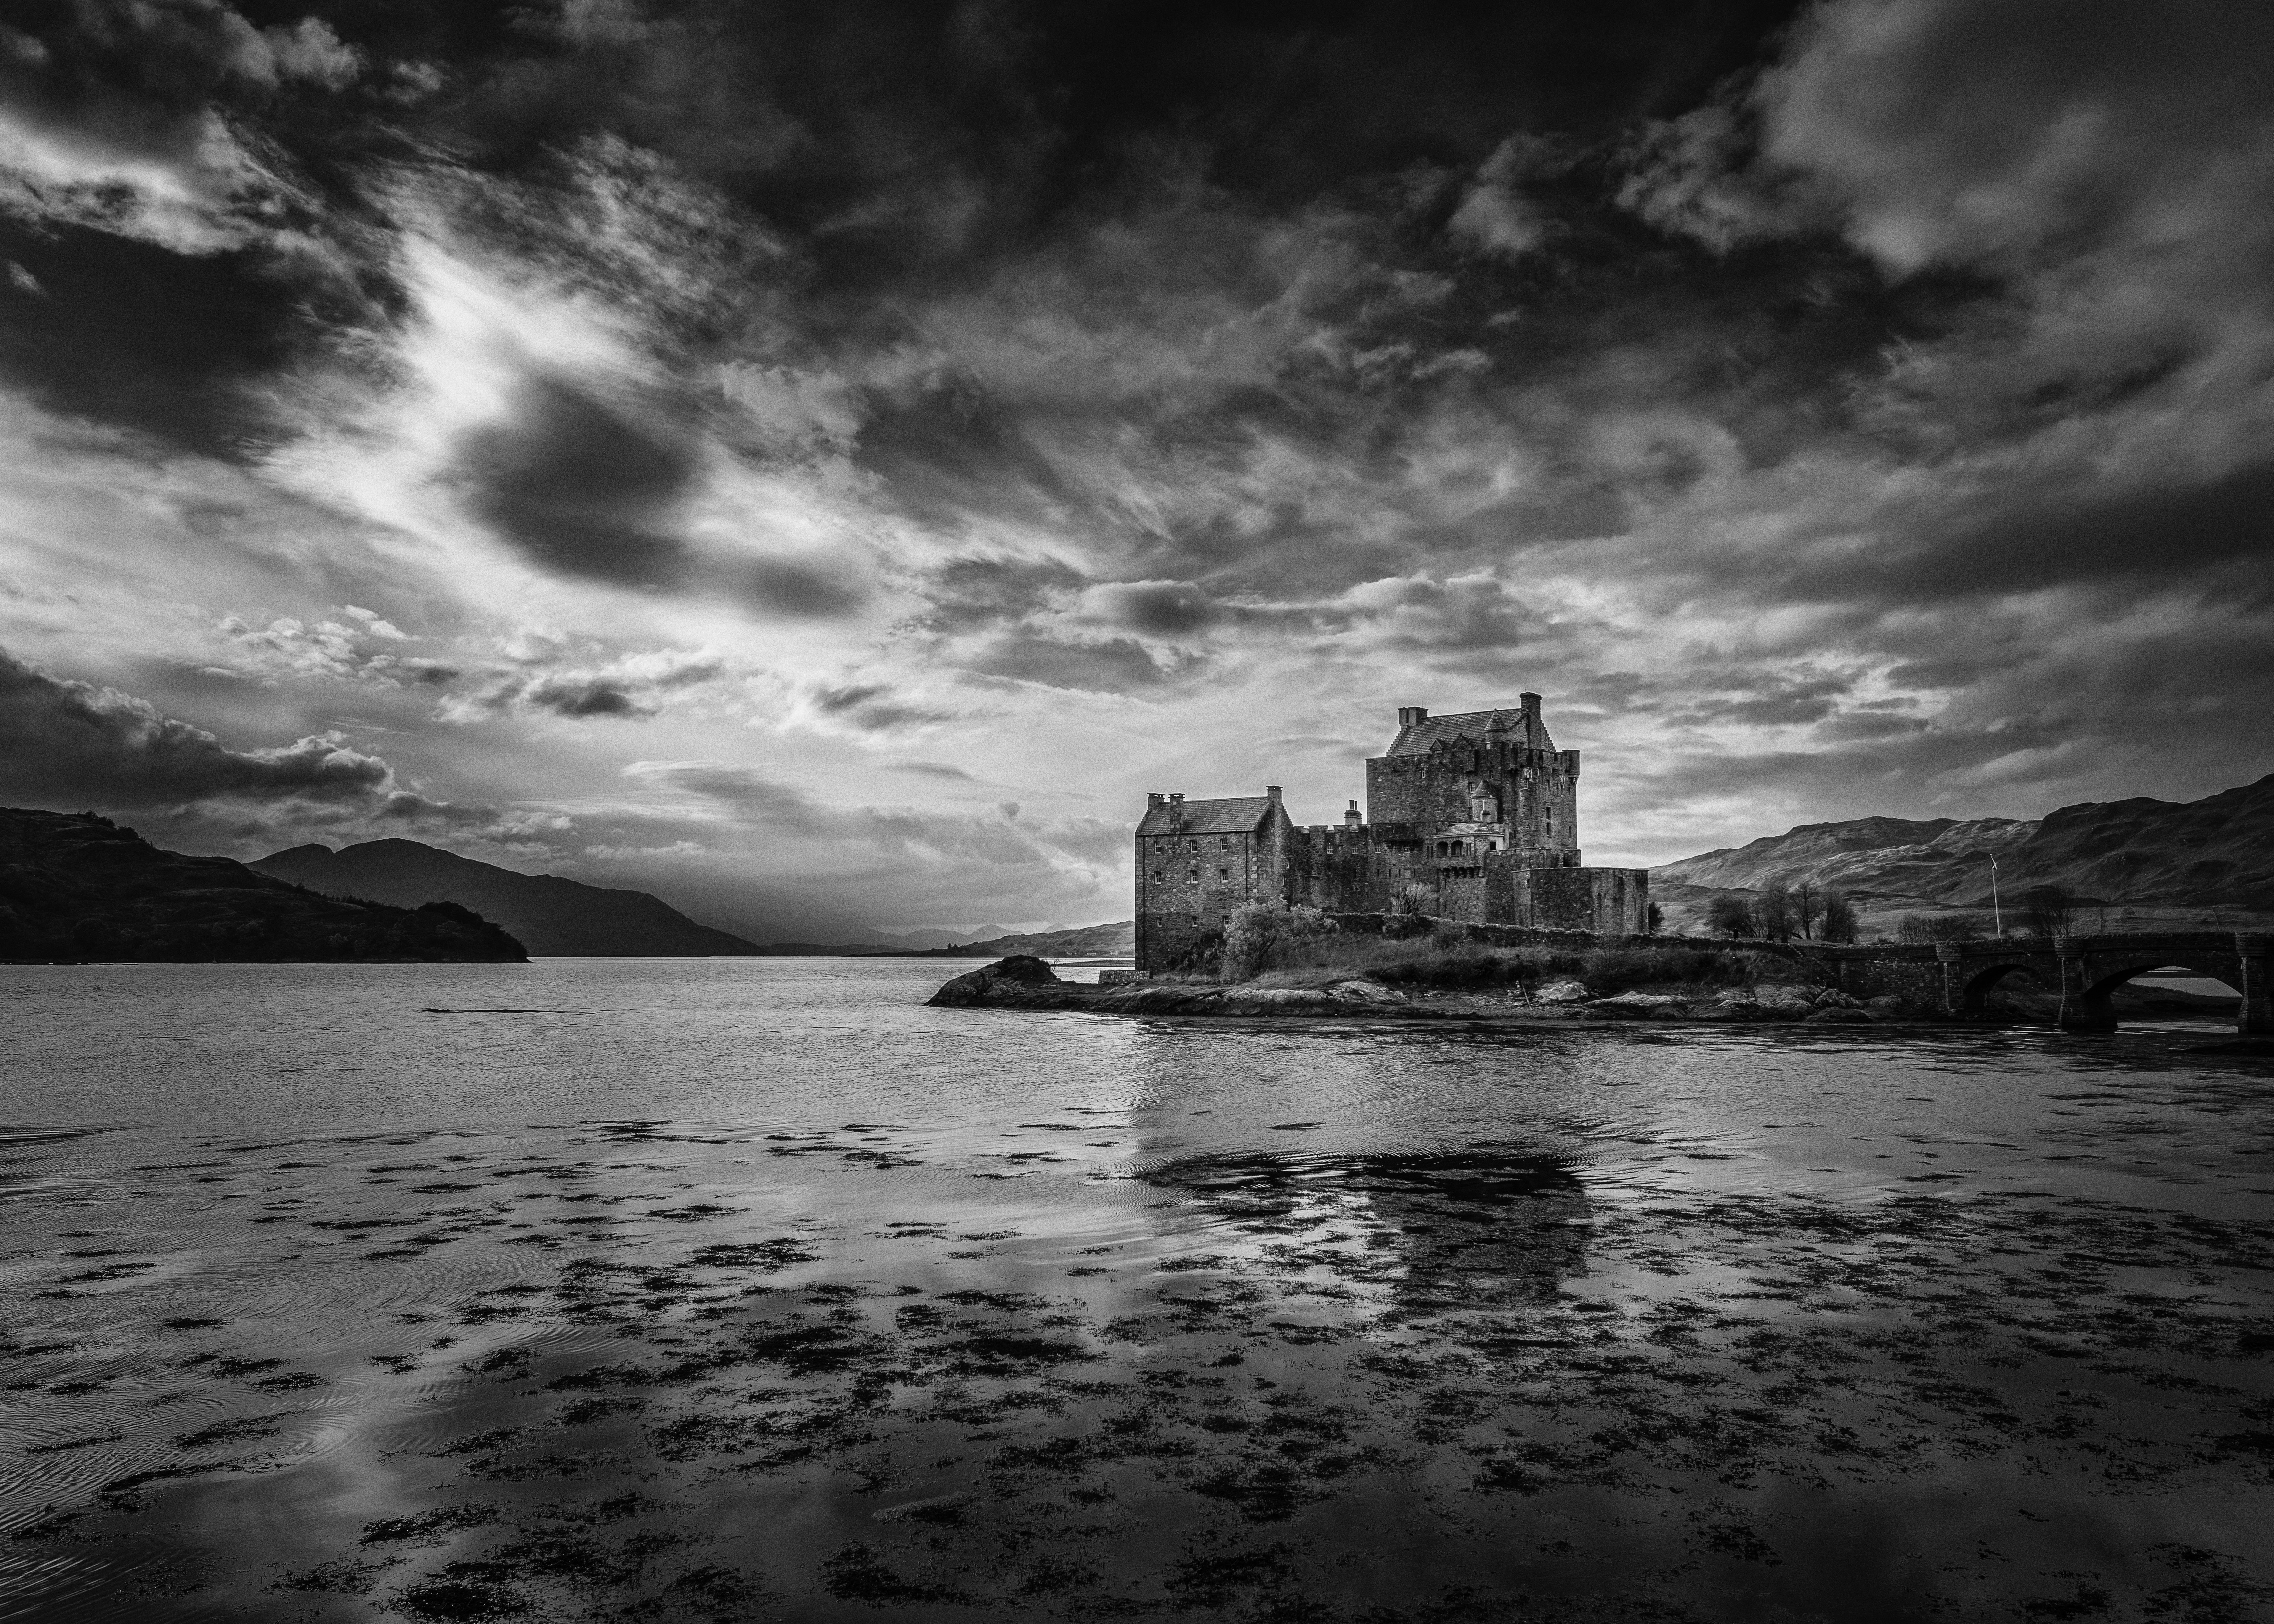
sea, coast, water, rock, ocean, horizon, cloud, black and white, sky, photography, wave, dusk, evening, reflection, tower, castle, darkness, monochrome, blackandwhite, mono, clouds, mountains, reflections, scotland, westcoast, nikond800e, highlands, scottishhighlands, eileandonan, highlander, monochrome photography, atmospheric phenomenon